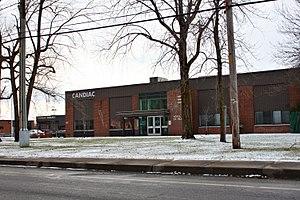
Candiac est une ville située dans la municipalité régionale de comté de Roussillon, la région administrative de la Montérégie, au Québec, au Canada. Elle compte en 2012 environ 19 657 habitants. Elle est située sur la rive sud de l'île de Montréal, entre les municipalités de La Prairie et de Delson.